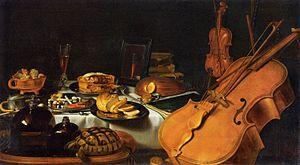
Pieter Claesz est un peintre de nature morte néerlandais du siècle d'or. Il est un des représentants du baroque.